Tourism in Italy

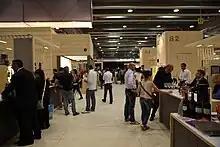
Vinitaly

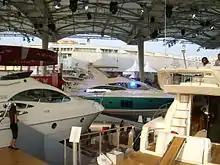
Genoa International Boat Show

Christmas in Italy begins on 8 December, with the Feast of the Immaculate Conception, a public holiday in Italy and the day on which traditionally the Christmas tree is mounted and ends on 6 January, of the following year with the Epiphany. 26 December (Saint Stephen's Day, in Italian ), is also a public holiday. The tradition of the nativity scene comes from Italy. What is considered the first nativity scene in history (a living nativity scene) was set up by St. Francis Of Assisi in Greccio in 1223. It seems that the first Christmas tree in Italy was erected at the Quirinal Palace at the behest of Queen Margherita, towards the end of the 19th century. In Italy, the oldest Christmas market is considered to be that of Bologna, held for the first time in the 18th century and linked to the feast of Saint Lucy.